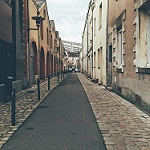
Label: street